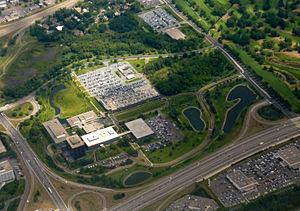
Golden Valley est une ville des États-Unis située dans le Comté de Hennepin et l'état du Minnesota. Elle constitue le faubourg ouest de la ville de Minneapolis, c'est le siège des firmes multinationales General Mills et Pentair. Golden Valley abrite aussi la chaîne de télévision KARE filiale de la NBC, le Perpich Center for Arts Education et la Breck School. Sa population était de 20 281 habitants au recensement de 2000.
General Mills est une entreprise américaine basée à Golden Valley spécialisée dans le domaine agroalimentaire. Il s'agit du 6ᵉ groupe alimentaire mondial, avec un portefeuille de plus de 100 marques, dont de nombreuses marques leaders sur leurs marchés. Sur le marché français, General Mills France commercialise les marques Häagen-Dazs, Géant Vert, Yoplait, Parampara, Nature Valley et Old El Paso.